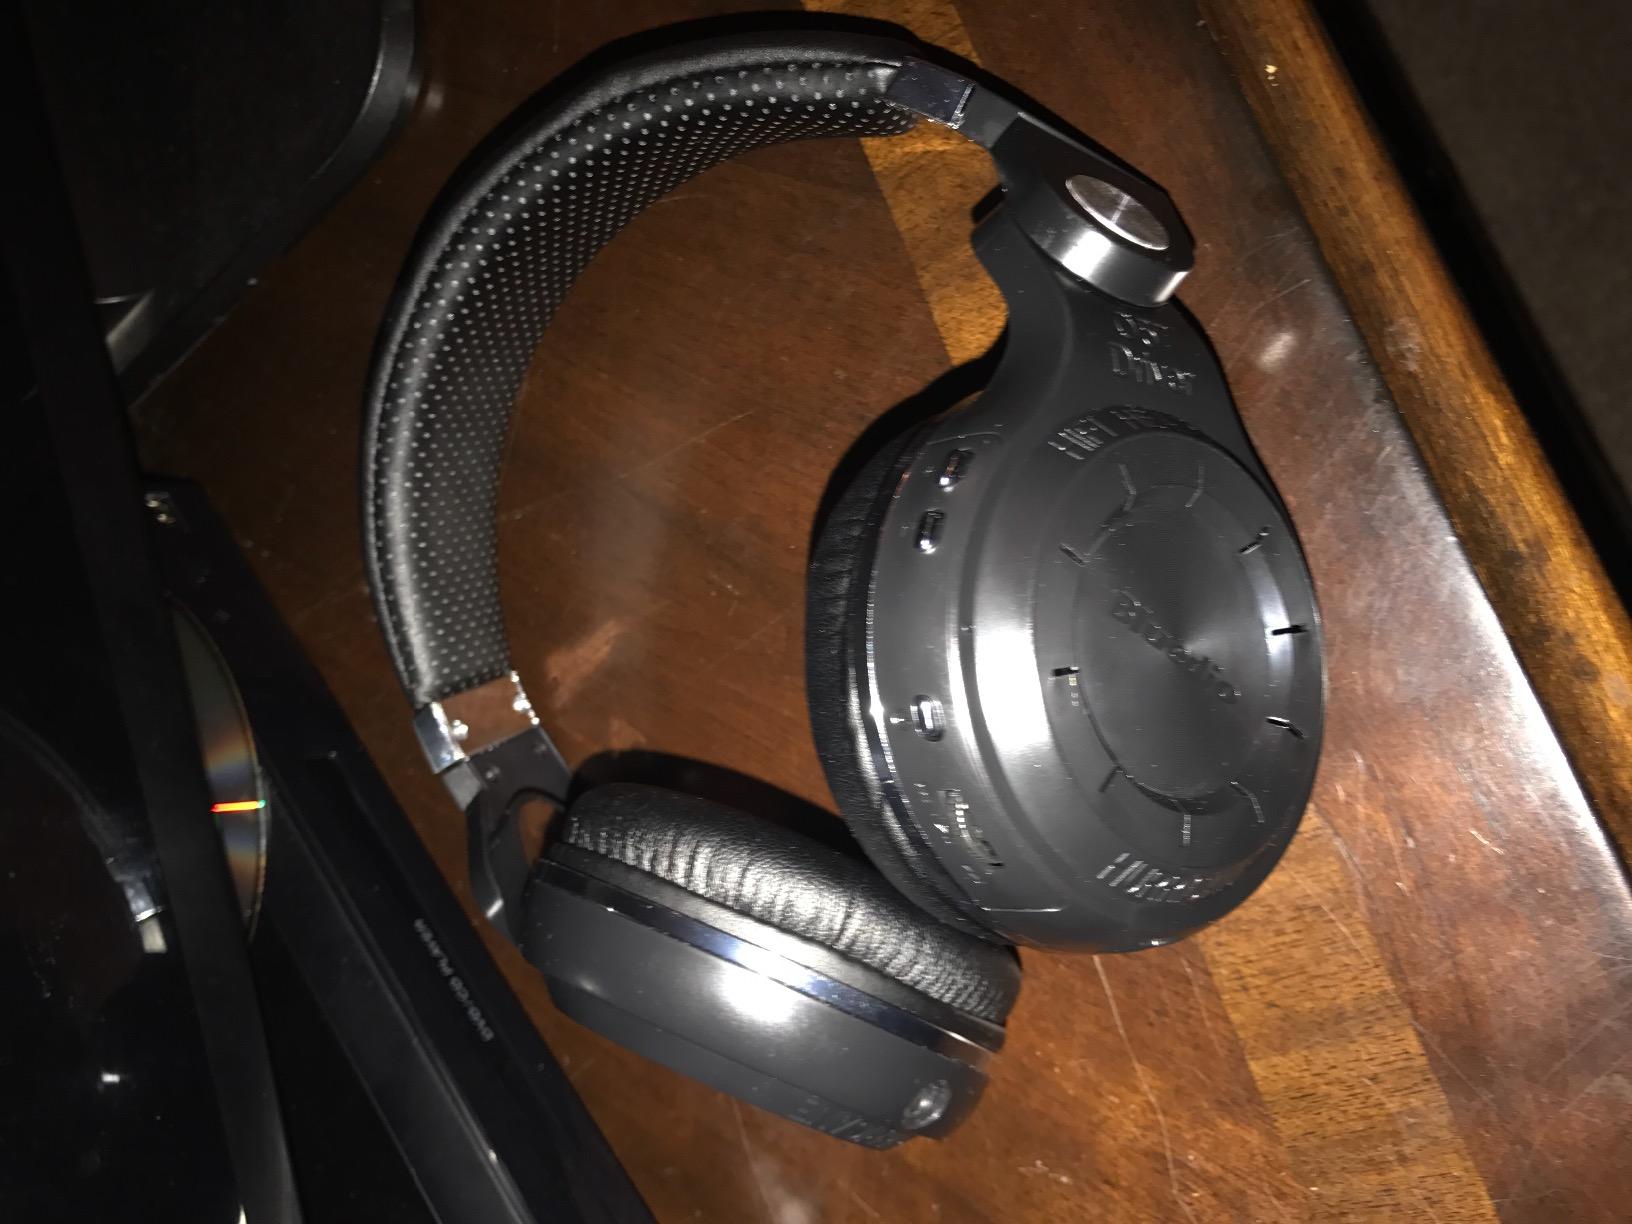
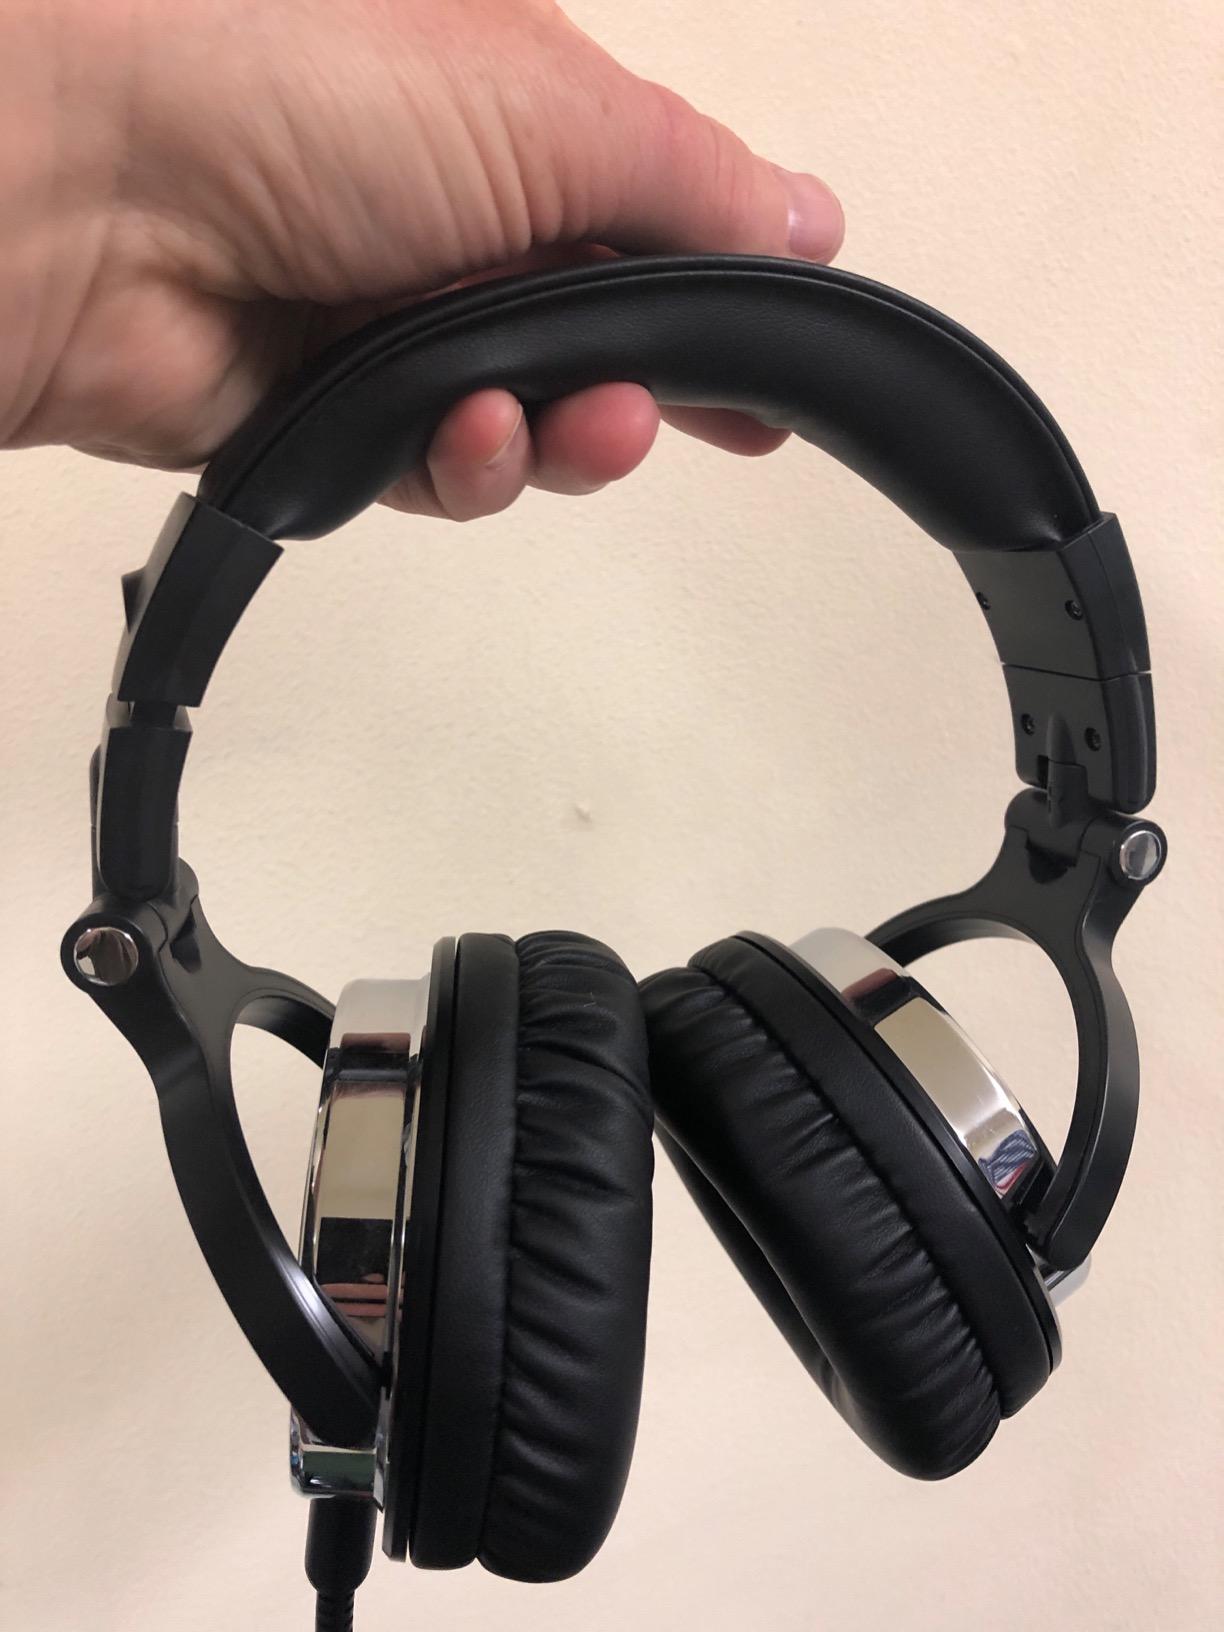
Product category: headphones
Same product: no